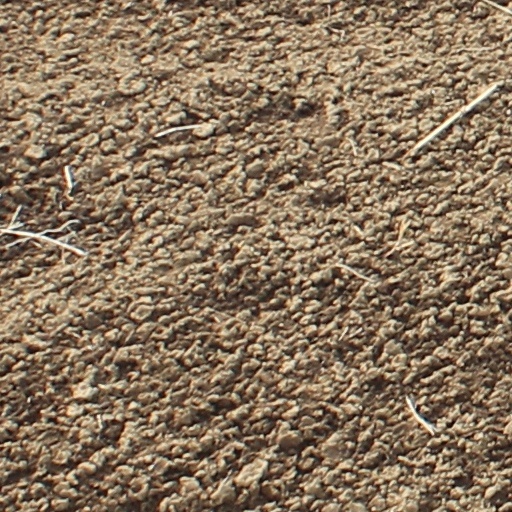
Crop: wheat